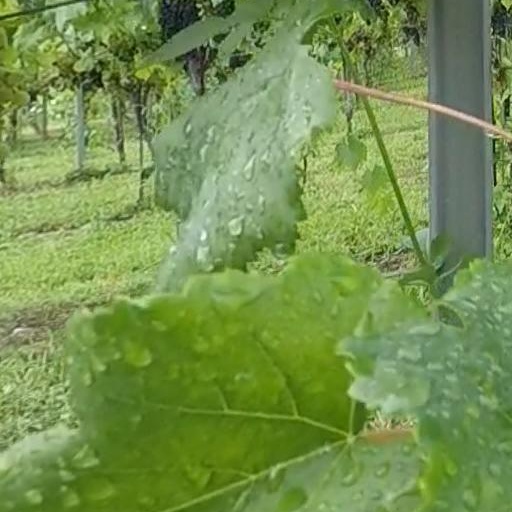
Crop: grape